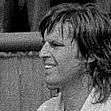
Age: 30